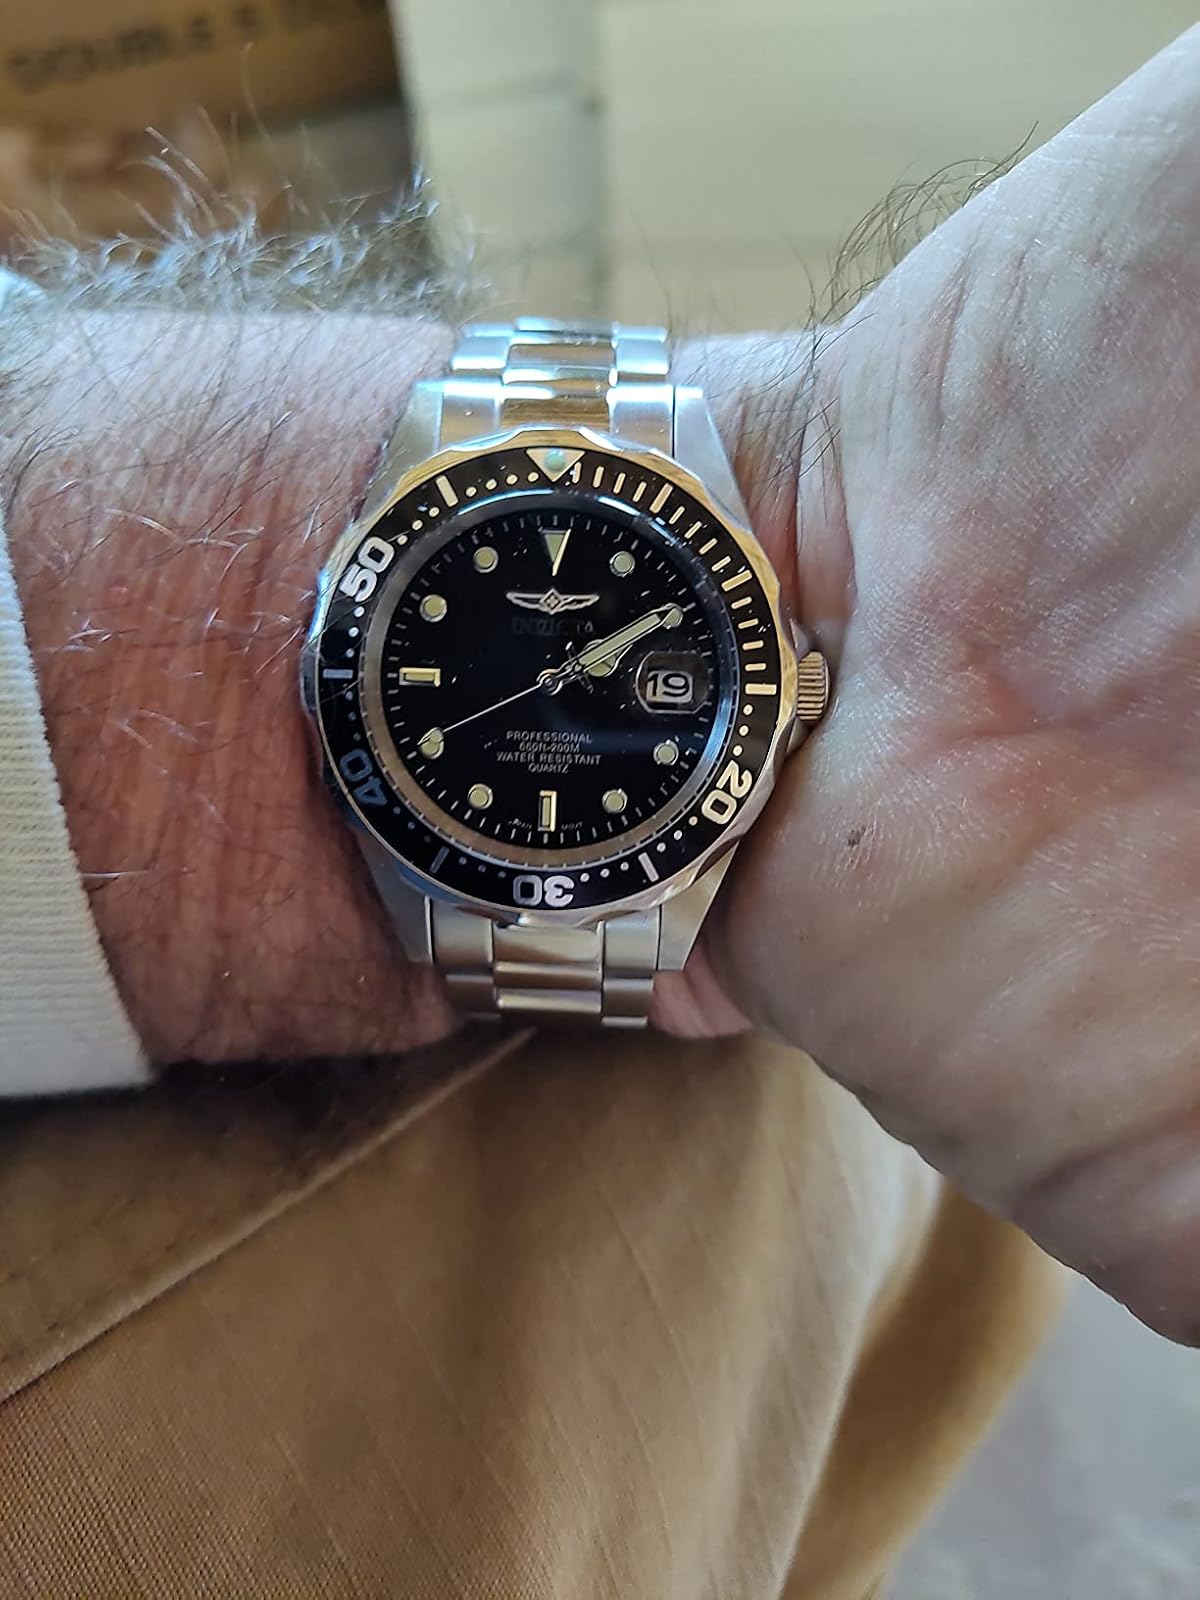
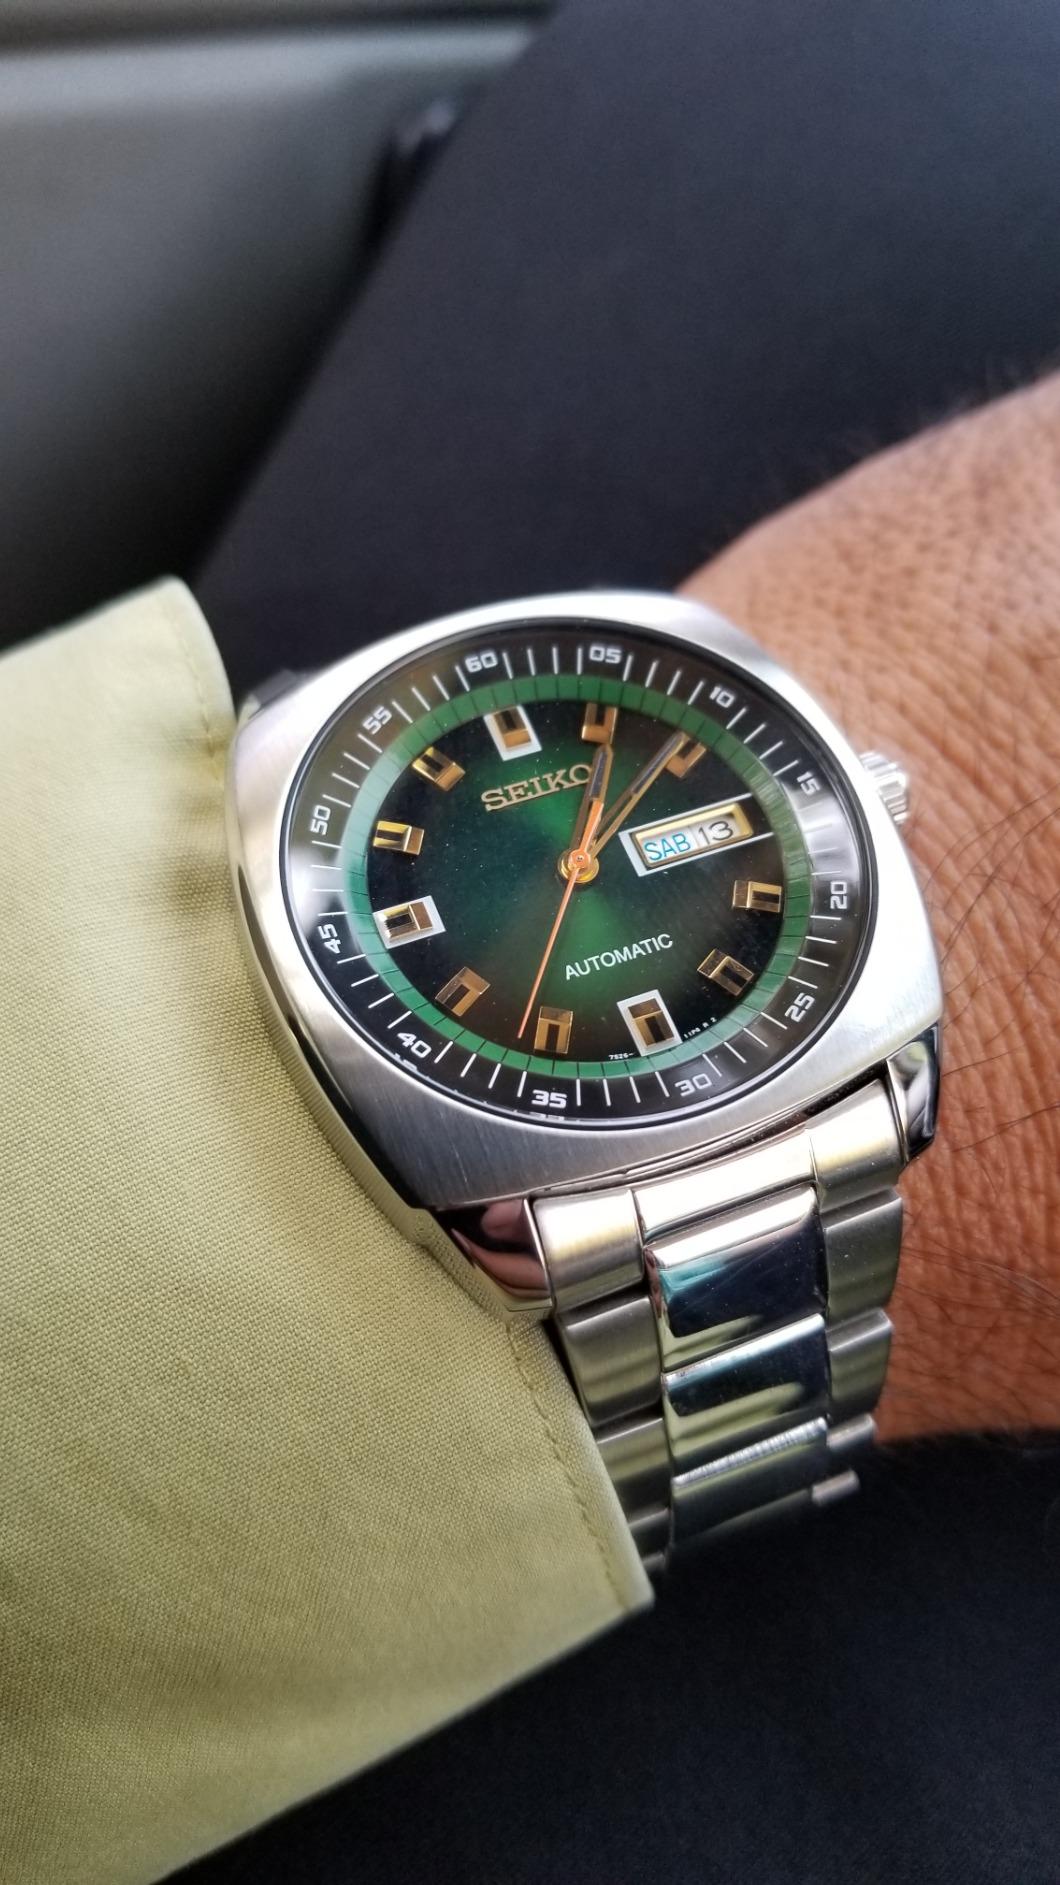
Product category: accessories_watch
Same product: no